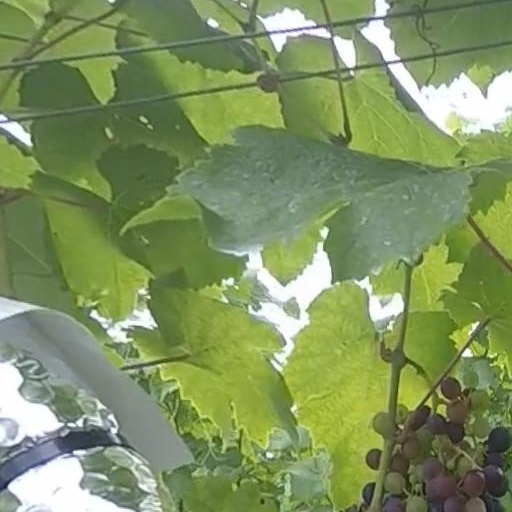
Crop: grape